Military history of India

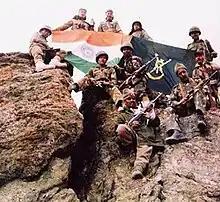
Indian soldiers after winning a battle during the Kargil War

This war started following Pakistan's Operation Gibraltar, which was designed to infiltrate forces into Jammu and Kashmir to precipitate an insurgency against rule by India. India retaliated by launching a full-scale military attack on West Pakistan. The seventeen-day war caused thousands of casualties on both sides and also witnessed the largest tank battle since World War II. The hostilities between the two countries ended after a ceasefire was declared following diplomatic intervention by the Soviet Union and USA and the subsequent issuance of the Tashkent Declaration. Though ruled to be militarily inconclusive, both India and Pakistan claimed victory. Most neutral assessments, however, agree that India had the upper hand over Pakistan when the ceasefire was declared. As Pakistan lost more territory than it gained during the war and failed to achieve its goal of capturing Kashmir, many impartial observers have viewed the result as a defeat for Pakistan and an Indian strategic victory.